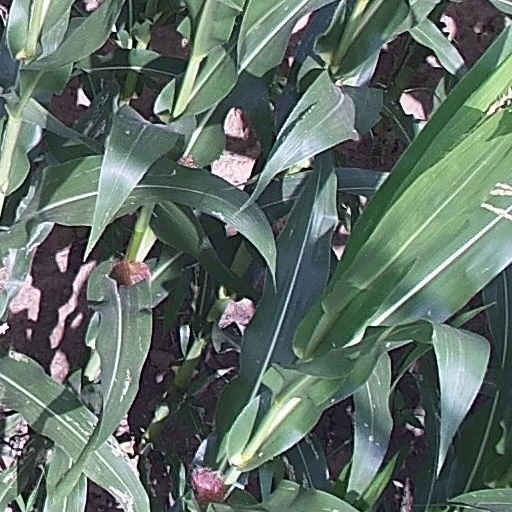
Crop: maize; corn